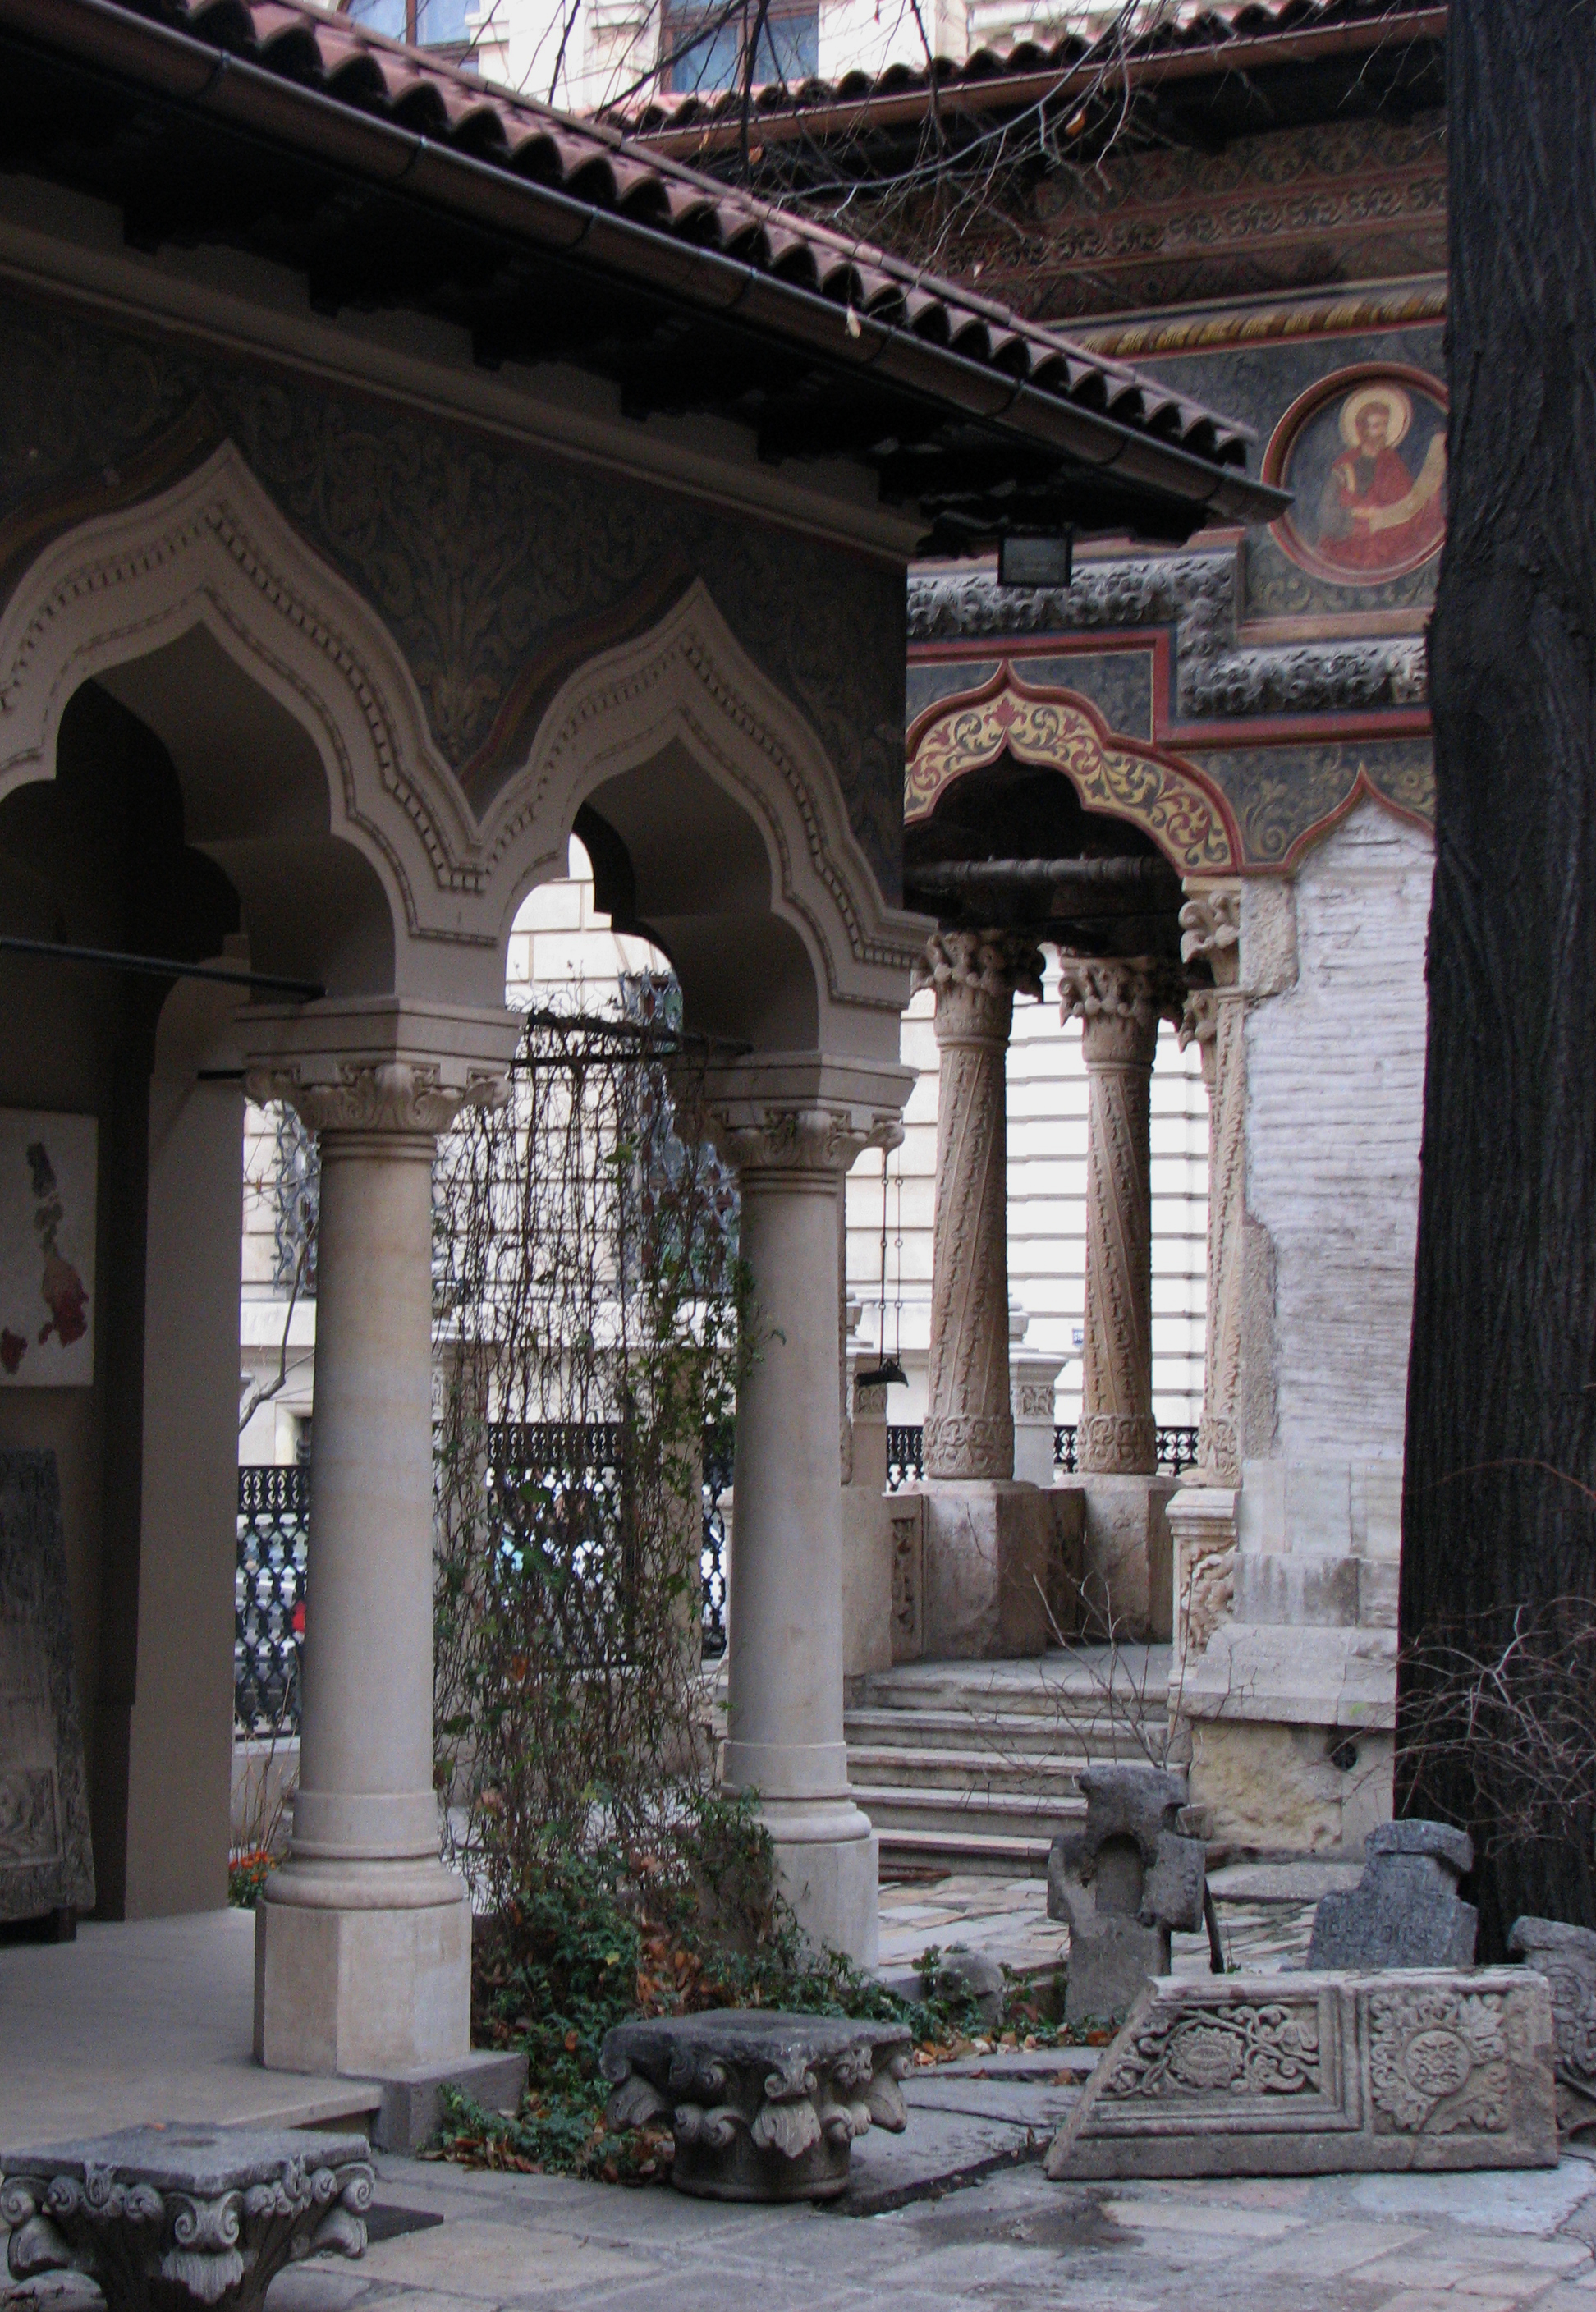
architecture, structure, photography, building, palace, photo, europe, arch, column, religion, landmark, church, christian, photos, capital, religious, de, courtyard, temple, ruins, monastery, churches, shrine, fotografie, christianity, romana, arc, orthodox, eastern, romania, bucharest, roumanie, convent, bor, biserica, arhitectura, orthodoxy, romanian, ortodoxa, ortodox, manastirea, manastire, ortodoxia, ortodoxie, ecclesiastical, bisericeasc, cladire, edificiu, capitel, bucuresti, curte, centrulvechi, lipscani, stavro, stavropoleos, brancovenesc, cre tinism, cre tin, ancient history, ancient roman architecture